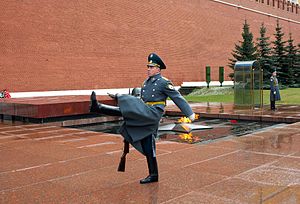
Ukendte Soldats Grav (Moskva)
Vagtskifte ved Den Ukendte Soldats Grav
Den Ukendte Soldats Grav er et krigsmindesmærke, dedikeret til de sovjetiske soldater dræbt under den Store Fædrelandskrig i årene 1941 til 1945. Mindesmærket er beliggende ved Kremlmuren i Alexanderhaven i Moskva.